Del Shannon

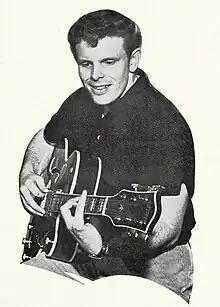
Shannon on the cover of "Cash Box", July 29, 1961

He flew to New York City, but his first sessions were not successful. McLaughlin then persuaded Shannon and Crook to rewrite and re-record one of their earlier songs, originally called "Little Runaway", using the Musitron as lead instrument. On January 21, 1961, they recorded "Runaway", which was released as a single in February 1961, reaching number 1 on the "Billboard" chart in April. Shannon followed with "Hats Off to Larry", which peaked at number 5 on the "Billboard" chart and number 2 on the "Cashbox" chart in 1961, and the less popular "So Long, Baby", another song of breakup bitterness. "Runaway" and "Hats Off to Larry" were recorded in a day.